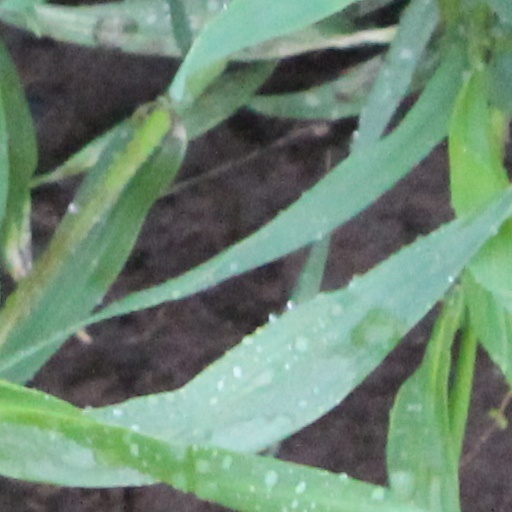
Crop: wheat